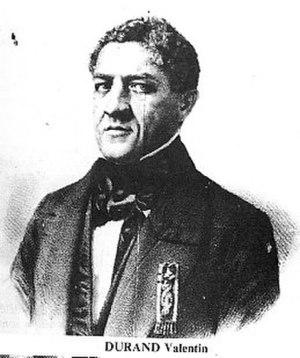
Barthélémy Durand Valantin, député du Sénégal.
Barthélémy Durand Valantin, fils de la Signare Rosalie Aussenac de Carcassone de Gorée et de Durand Valantin natif de Marseille, était un notable métis de l'île de Gorée et de Saint-Louis du Sénégal. Homme politique, il était également commerçant dans la gomme arabique et la location de biens immobiliers.